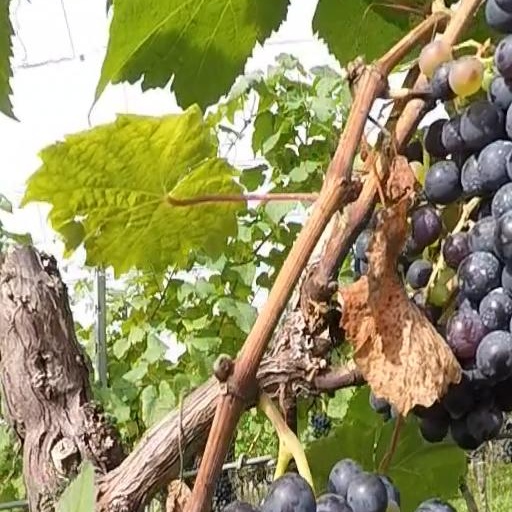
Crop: grape